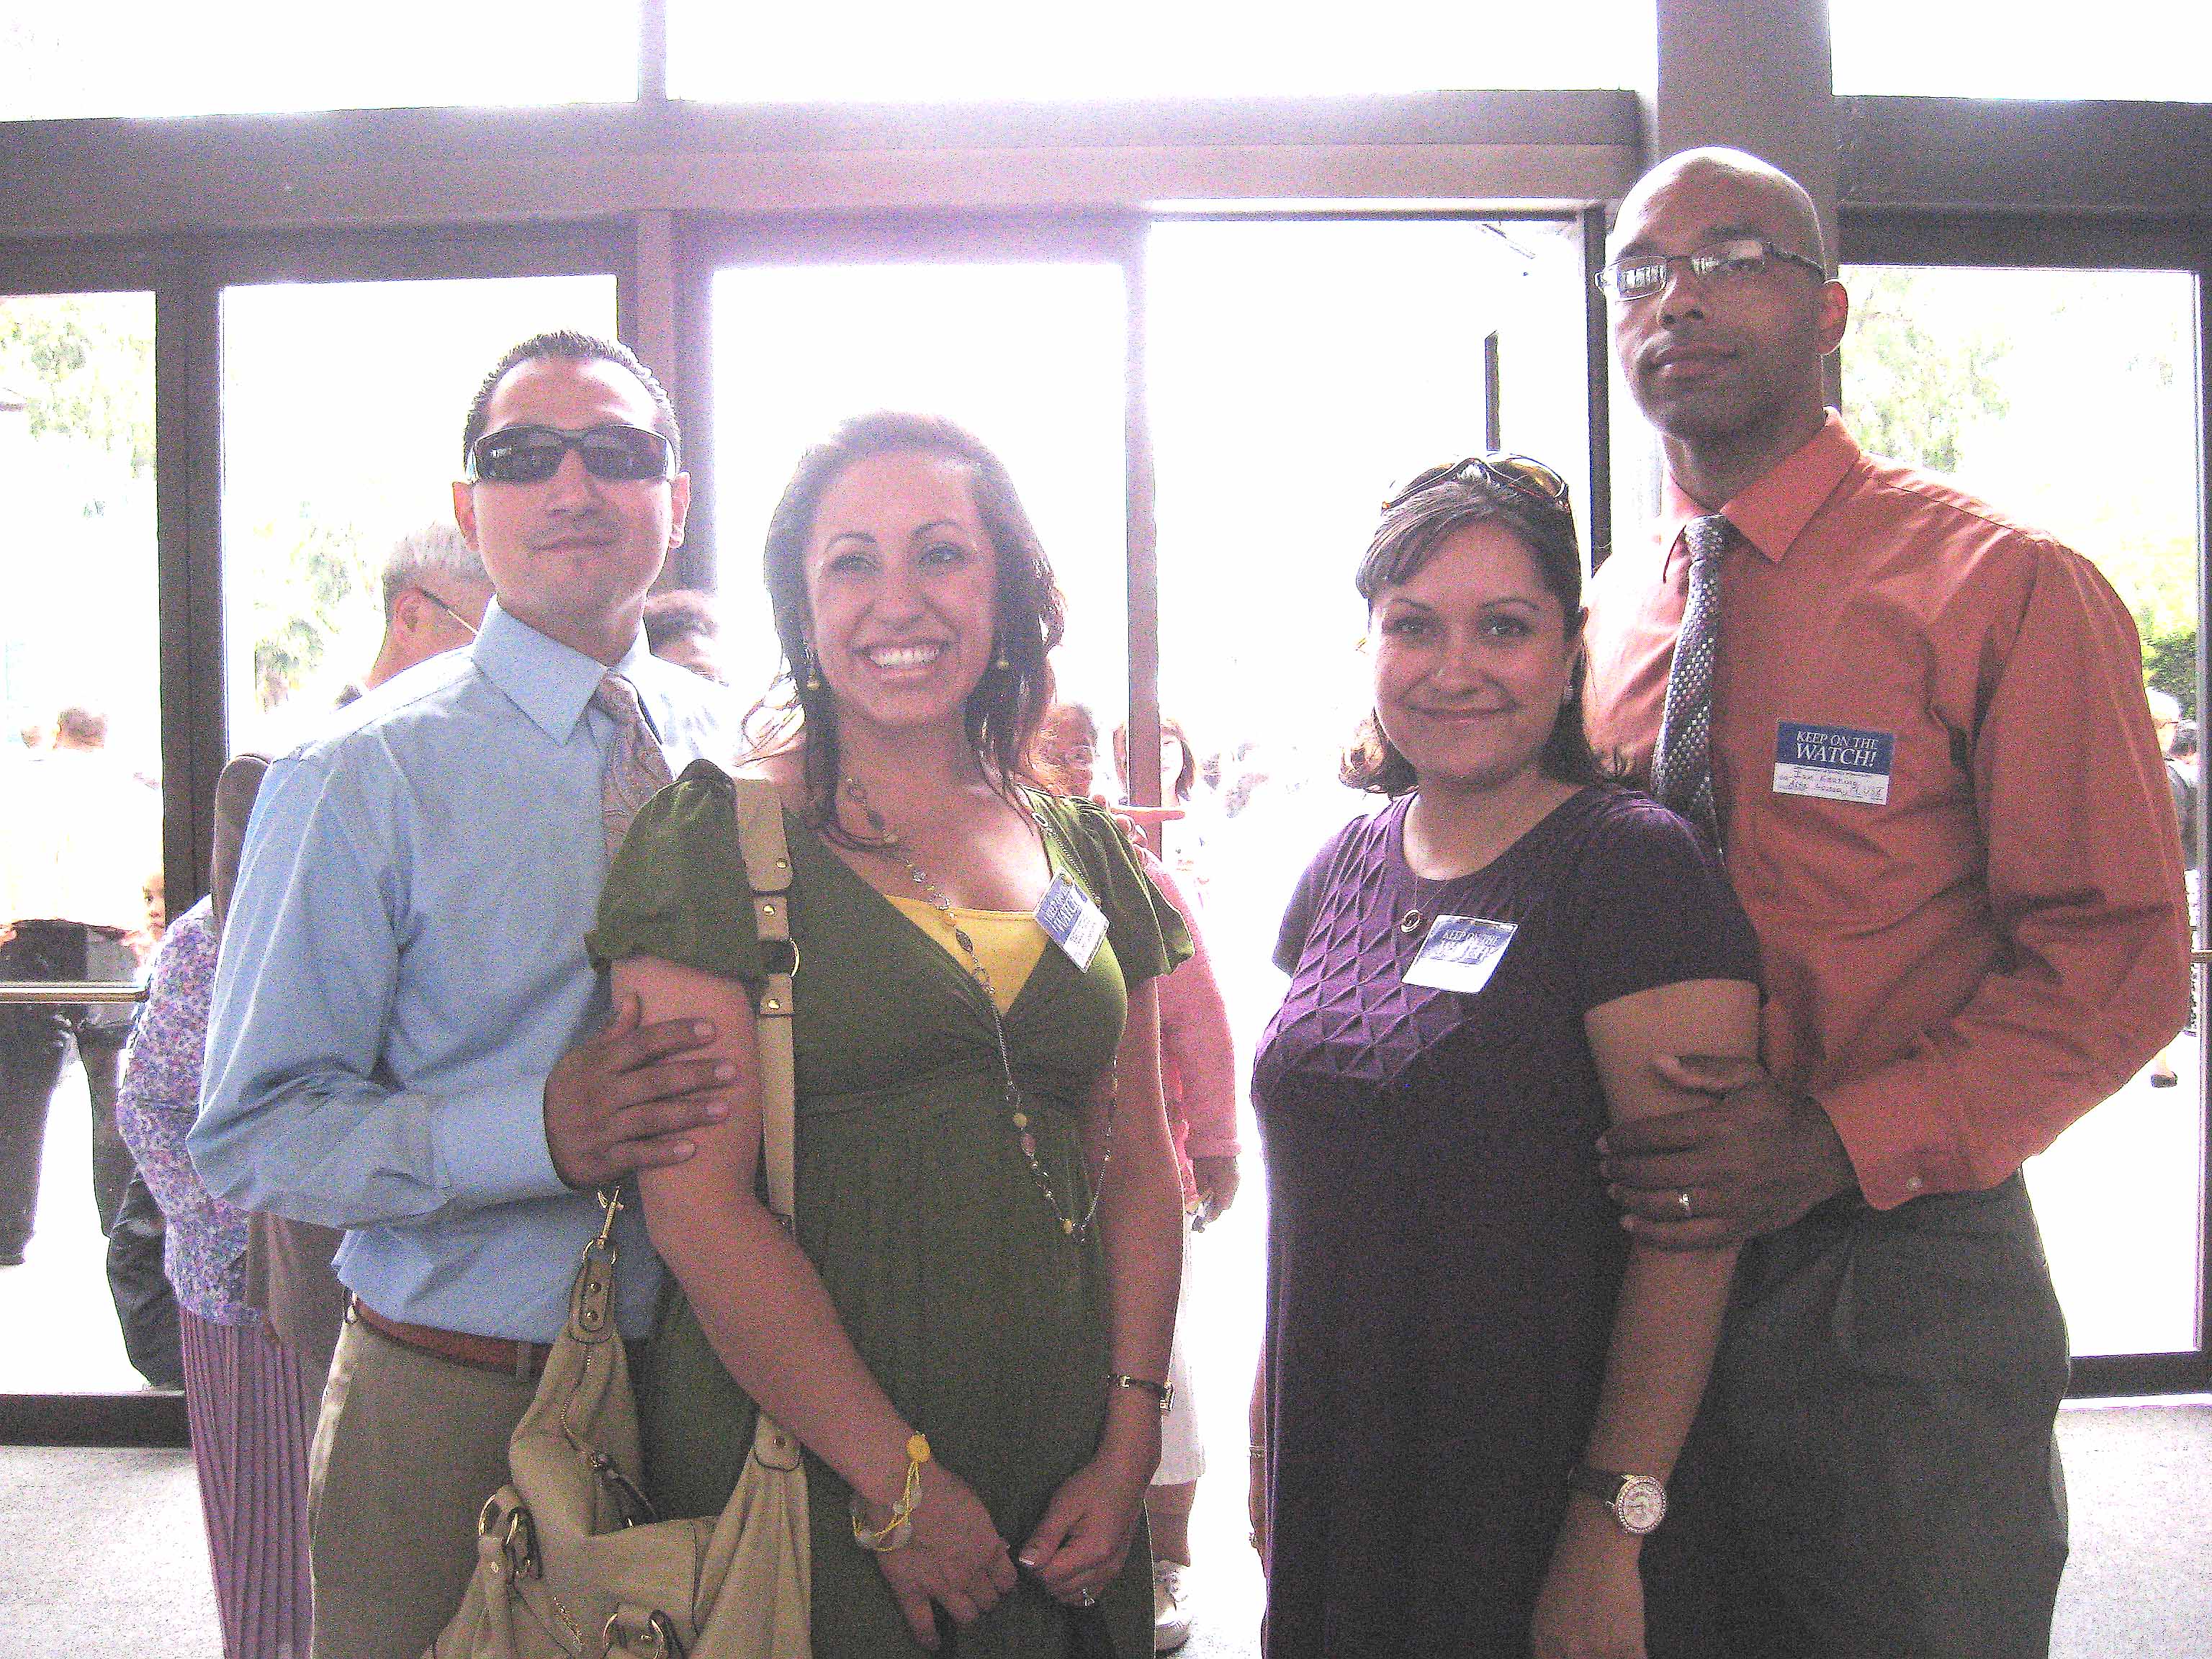
beach, person, people, love, youth, community, couple, romance, marriage, smile, long, creativecommons, international, team, happy, relationship, couples, 2009, witness, jehovah, convention, watchtower, keeponthewatch